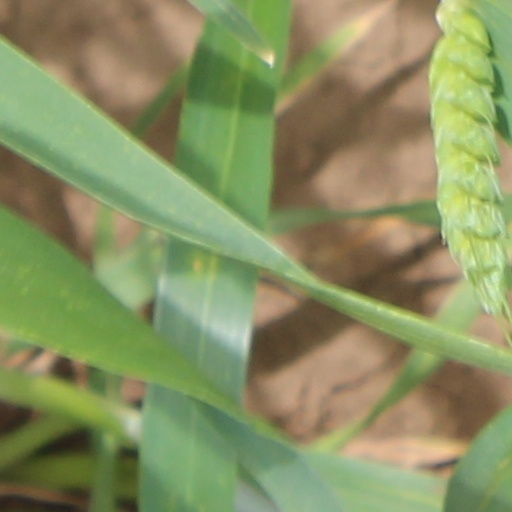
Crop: wheat